Wimbledon Stadium

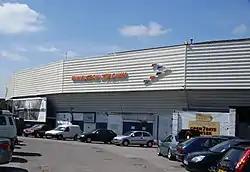

Wimbledon Stadium, also known as Wimbledon Greyhound Stadium, was a greyhound racing track located in Wimbledon in southwest London, England.